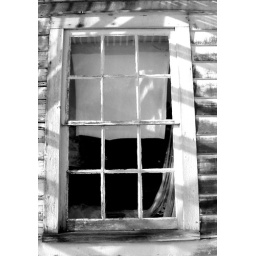
tattered curtain in window